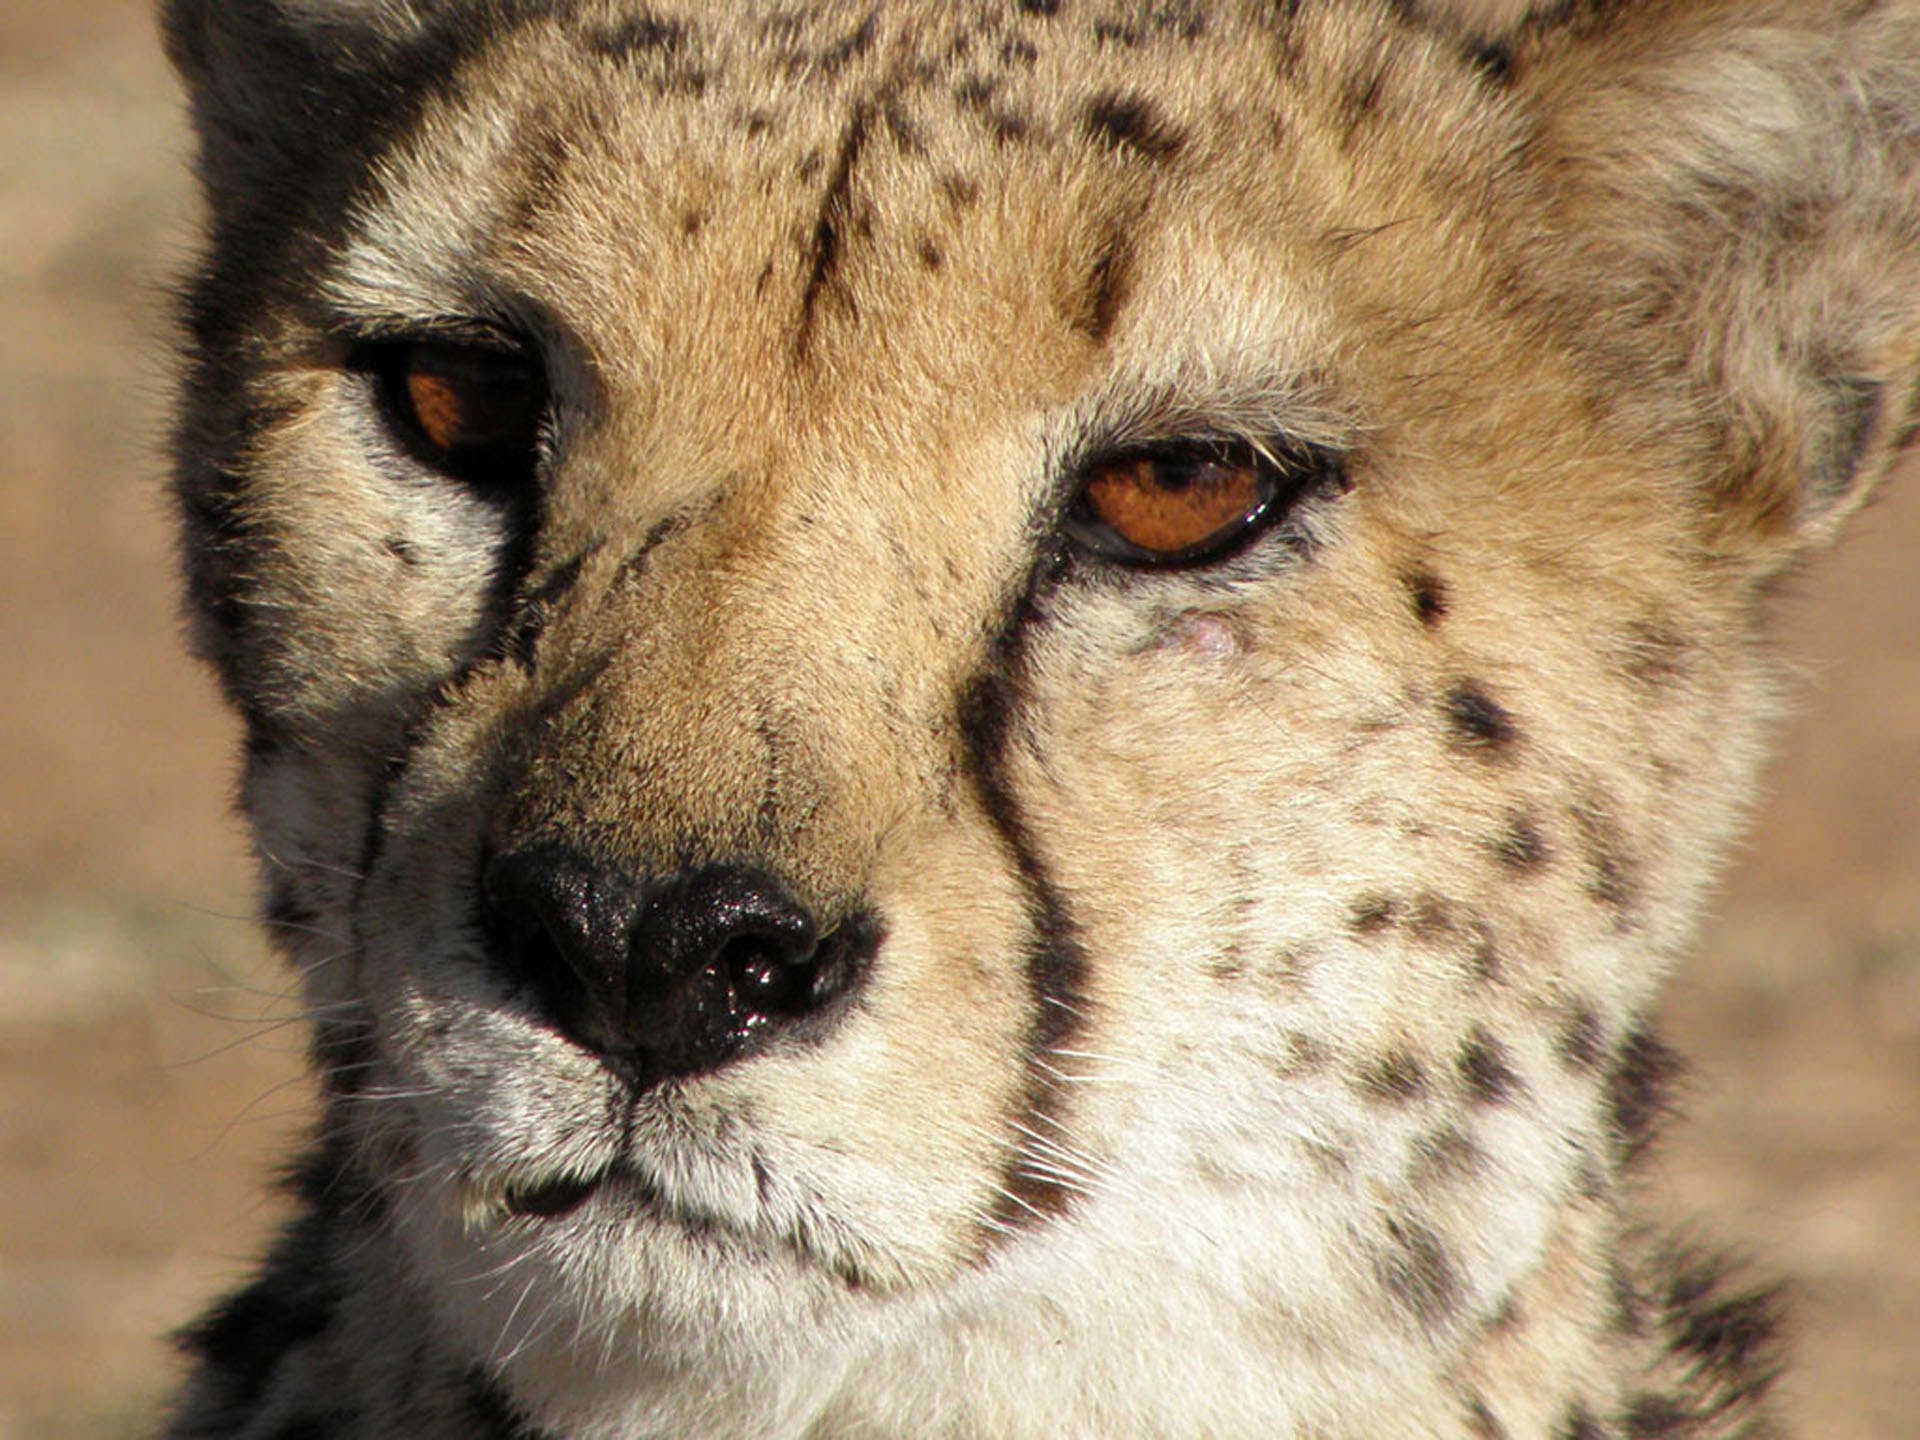
wildlife, mammal, close, fauna, lion, close up, cheetah, whiskers, snout, animals, vertebrate, snow leopard, big cats, small to medium sized cats, cat like mammal, carnivoran